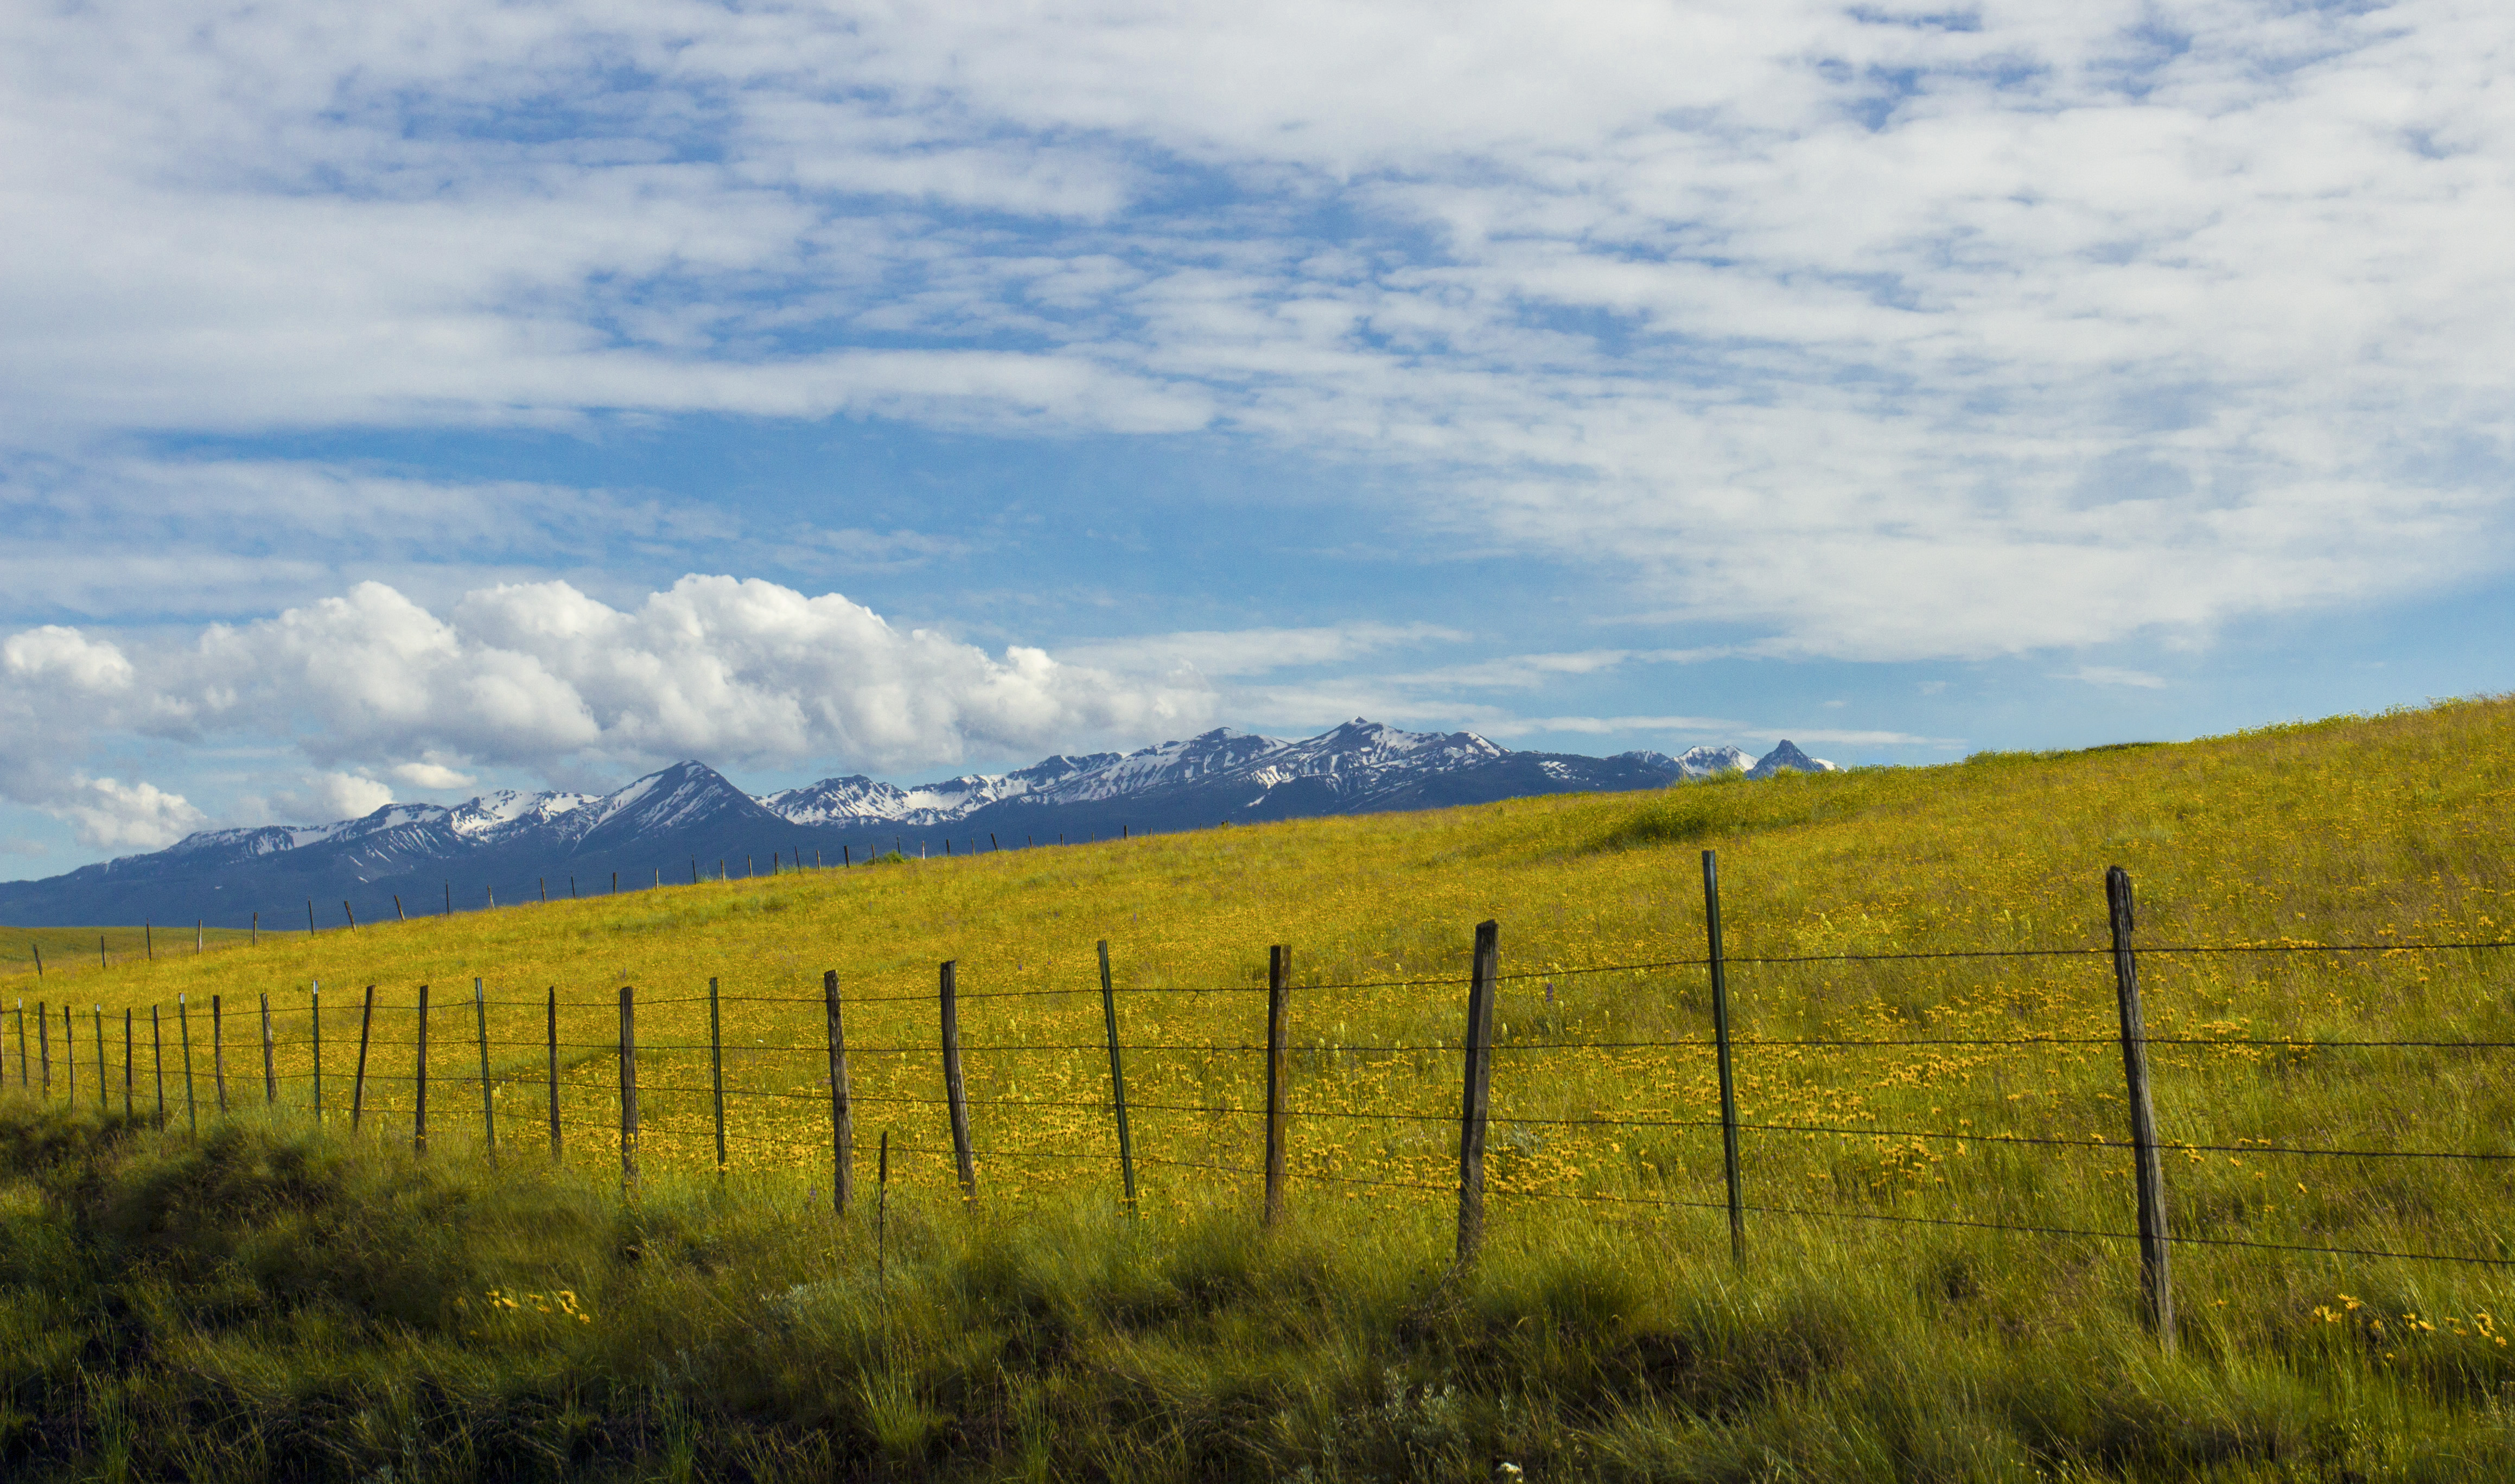
grassland, sky, pasture, natural environment, mountainous landforms, natural landscape, mountain, hill, prairie, meadow, highland, cloud, steppe, plain, wilderness, grass, field, ecoregion, yellow, tundra, tree, rural area, fence, spring, fell, mountain range, landscape, land lot, road, wildflower, horizon, plant, ranch, farm, valley, cumulus, national park, meteorological phenomenon, flower, plateau, savanna